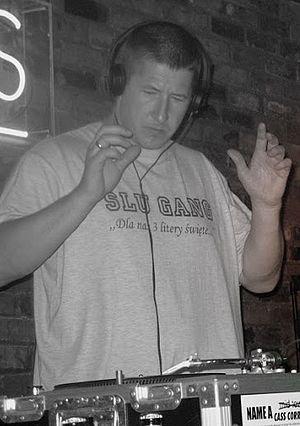
Slums Attack est un groupe de hip-hop polonais. Le groupe, formé en 1993 sous le nom de SLU Gang, se compose à l'origine de Ryszard Peja Andrzejewski, Marcin Iceman Maćkowiak, Dariusz DJ Decks Działek, et Piotr Gandzior Miężał. En 1998, Slums Attack ne se compose plus que d'Andrzejewski et Działek. À la fin de 2015, Działek quitte le groupe et Andrzejewski seul aux commandes avec Bartłomiej Brahu Wawrzyniak.